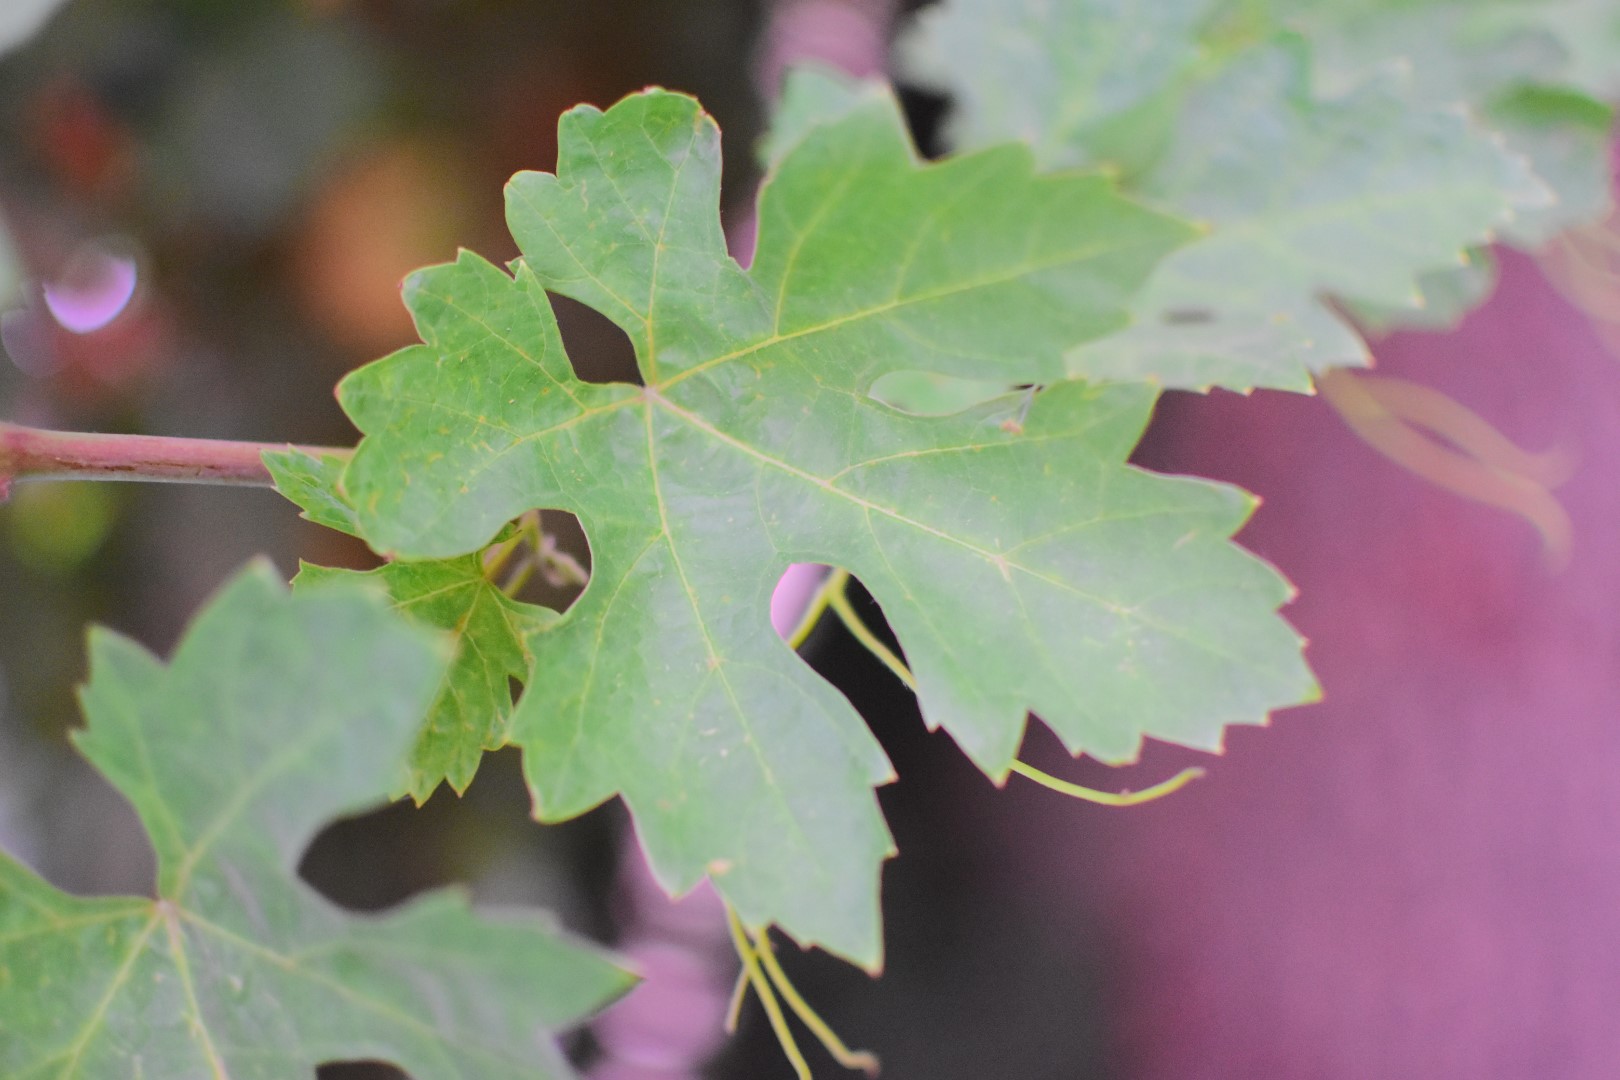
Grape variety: Aswud Balad